Polynices

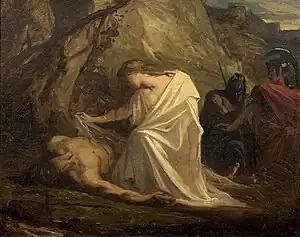
Antigone on the side of Polynices, Jean-Joseph Benjamin-Constant, 1868

In Greek mythology, Polynices (also Polyneices) was the son of Oedipus and either Jocasta or Euryganeia, and the brother of Eteocles, Antigone, and Ismene. When Oedipus discovered that he had killed his father and married his mother, he blinded himself and left Thebes, leaving Polynices and Eteocles to rule jointly. However, due to a curse placed upon them by Oedipus, their agreement quickly fell apart, and a war for the kingdom ensued. During battle, the brothers killed one another.